Robert Brode

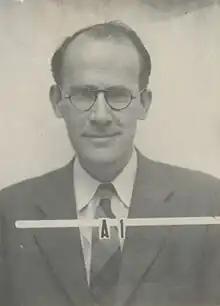
Brode's ID badge photo from Los Alamos

Robert Bigham Brode (June 12, 1900 – February 19, 1986) was an American physicist, who during World War II led the group at the Manhattan Project's Los Alamos Laboratory that developed the fuses used in the atomic bombing of Hiroshima and Nagasaki.